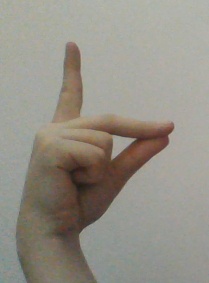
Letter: ta